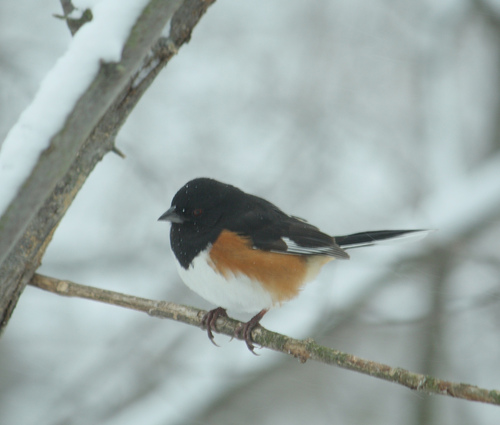
the bird has a very small triangular bill, black breast, white belly, and orange flankthe bird has a white colored abdomen with brown side and black covert.
small bird with brown sides, white breast, black back, black and white tail, and short black bill.
this is a small fat bird with a black back, white breast, and white stripes on the wingbars.
this black-backed bird has orange under its wings and white under the orange, and it features a short black beak.
this particular bird has a white belly with orange sides and a black throata small round bird with a white belly, orange side and a black back with a small balck bill.
this bird has wings that are black and has an orange and white belly
this bird has wings that are black and has a brown and white belly
this bird is black, brown, and white in color, and has a stubby beak.
Species: Eastern Towhee